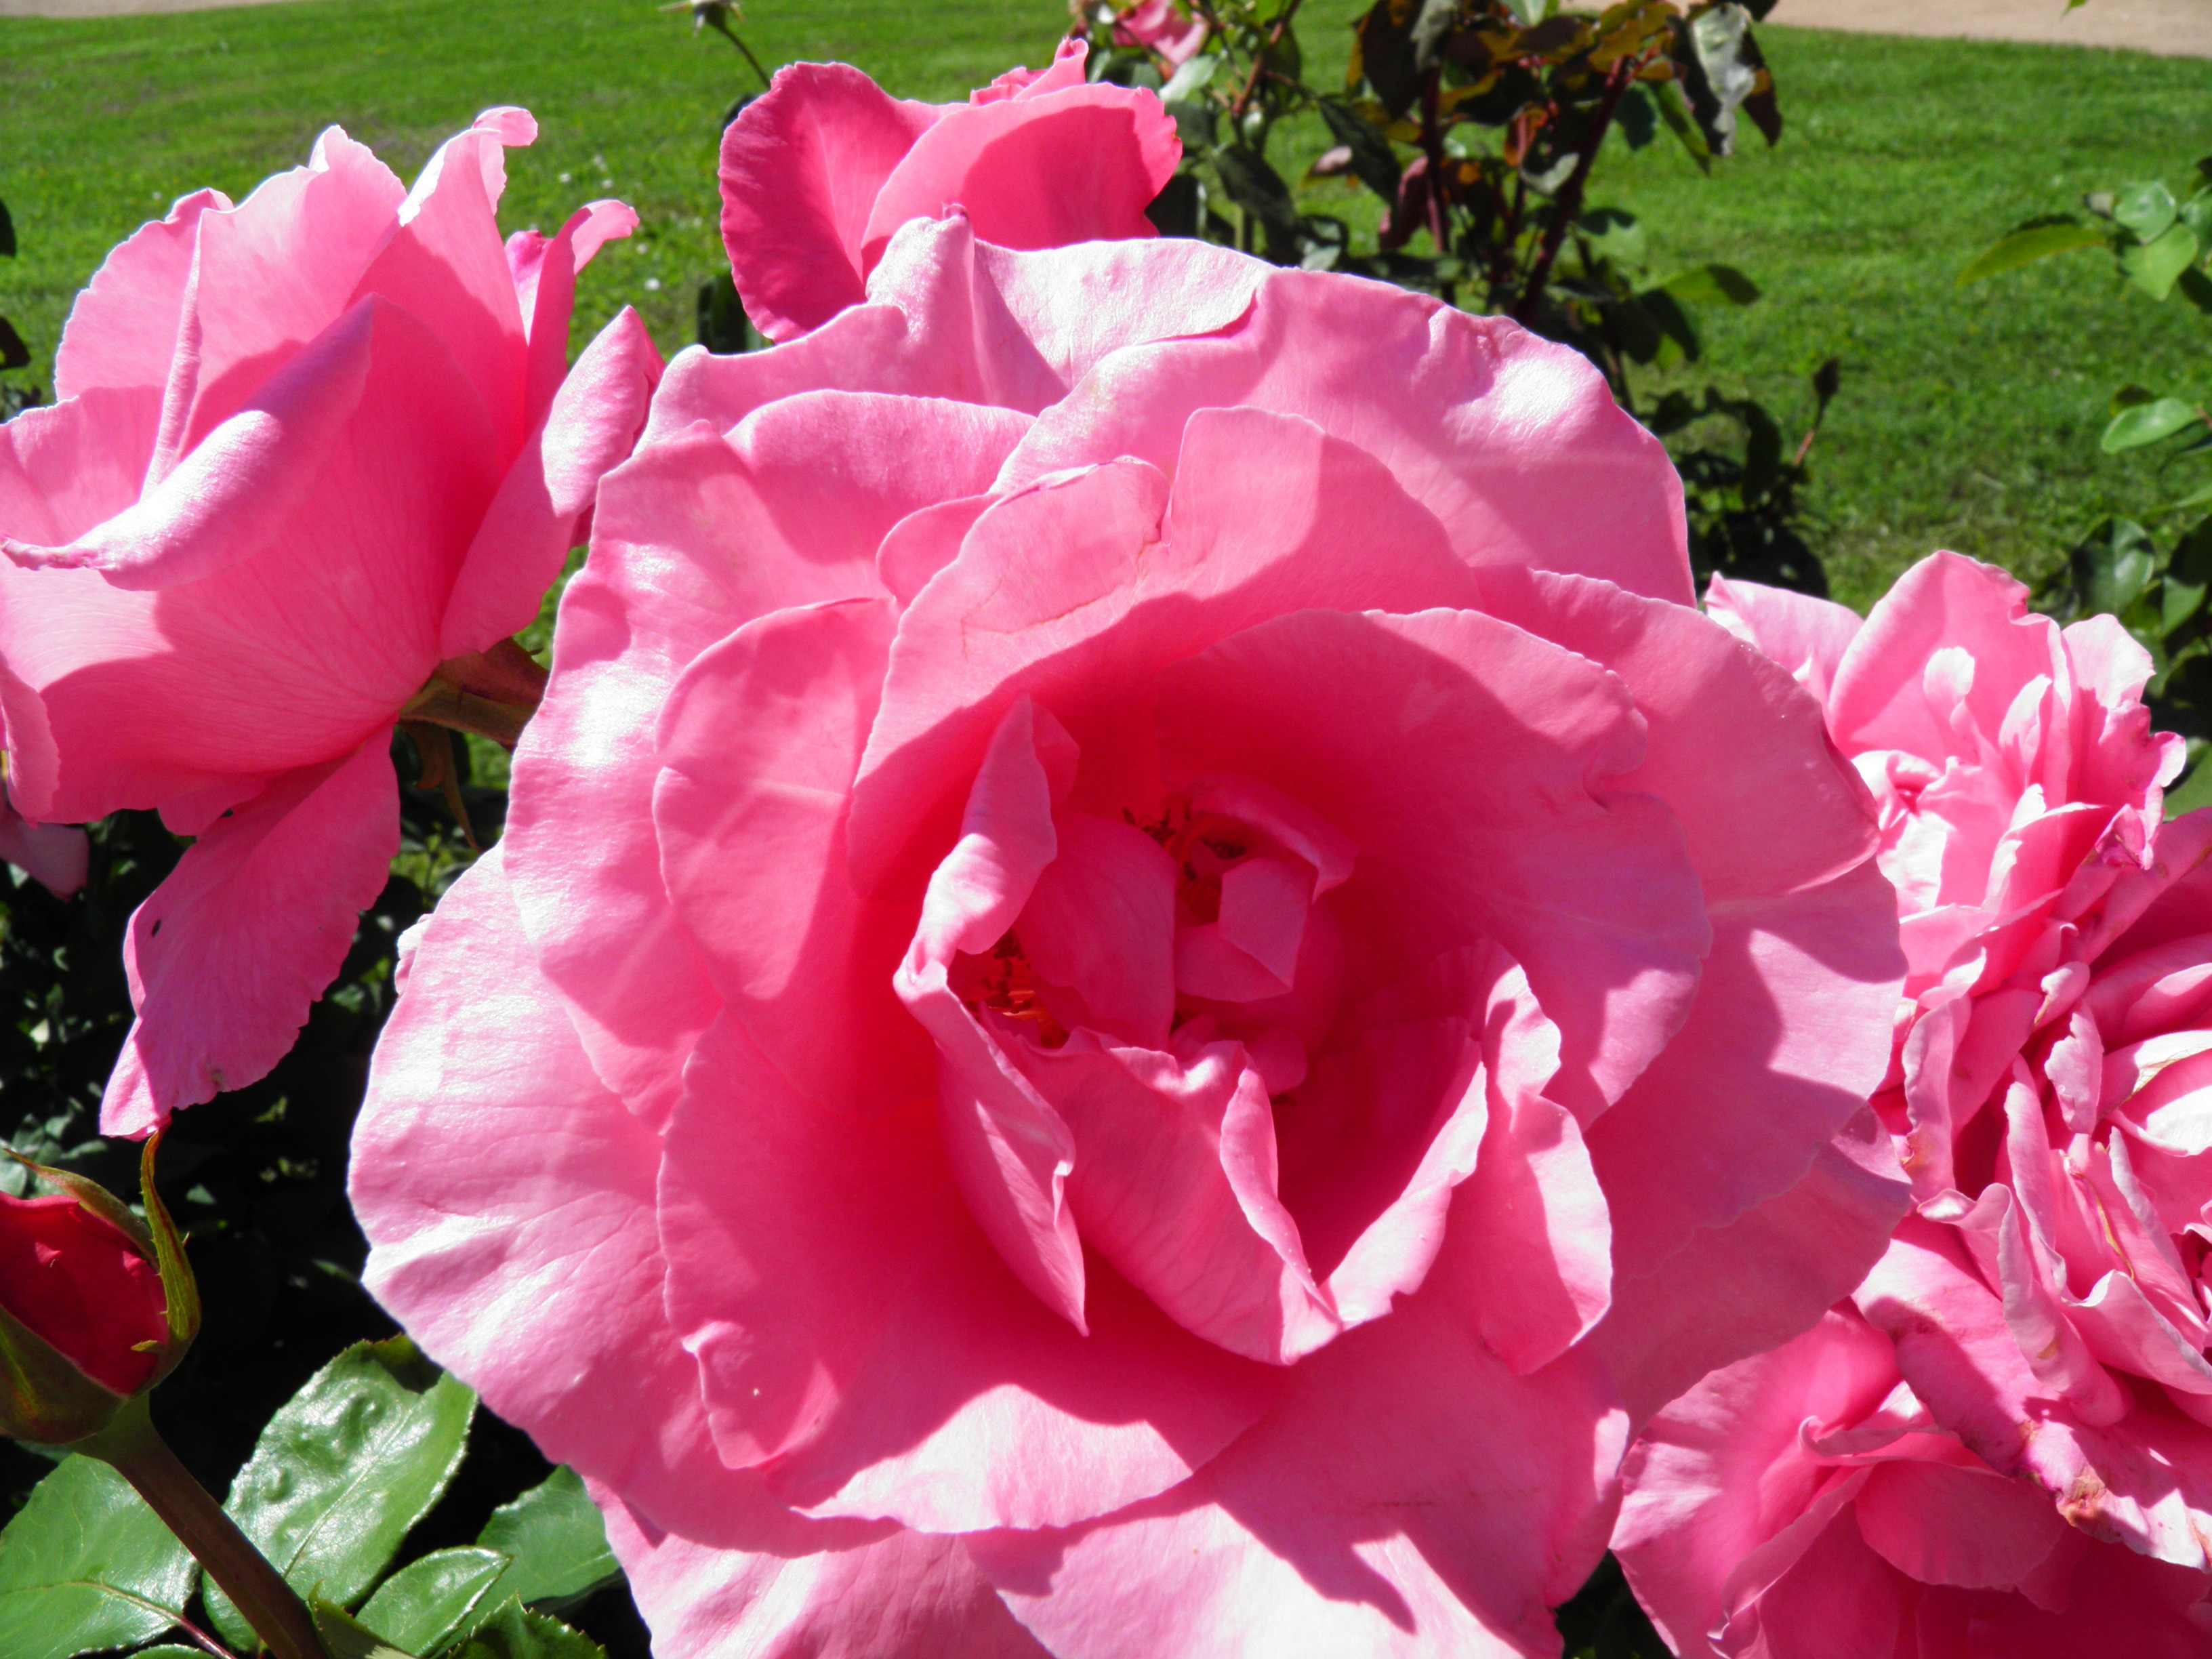
blossom, plant, flower, petal, rose, color, pink, flora, of, rosa, peony, floribunda, flowering plant, garden roses, rose family, land plant, rosa centifolia